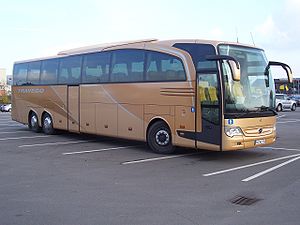
Turistbus
Mercedes-Benz Travego, det aktuelle turistbusflagskib fra Mercedes-Benz
En turistbus er en bus, som kun er udstyret med siddepladser. Turistbusser er ifølge EU's direktiv 2001/85 EG fra november 2001 køretøjer af "Klasse 3", altså "køretøjer, som kun er bygget til transport af siddende passagerer".